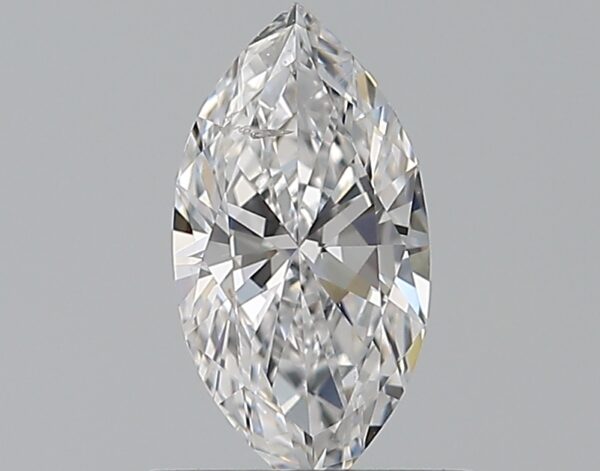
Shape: marquise
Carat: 0.5
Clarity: SI1
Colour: D
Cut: EX
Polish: EX
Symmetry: GD
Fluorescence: N
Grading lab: GIA
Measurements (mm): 8.22 x 4.23 x 2.59